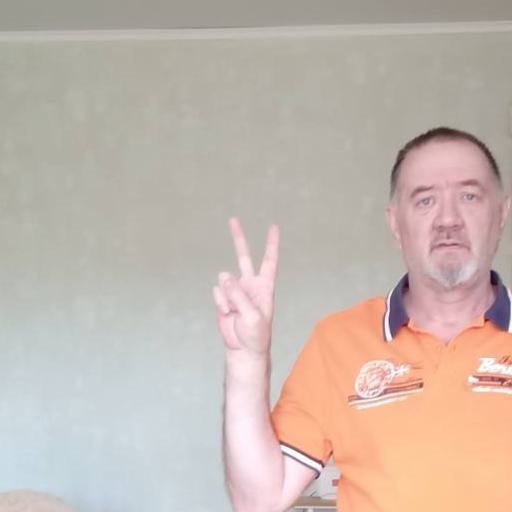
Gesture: peace